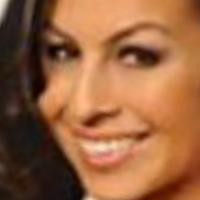
Age group: age 21-30